Dmitry Pozharsky

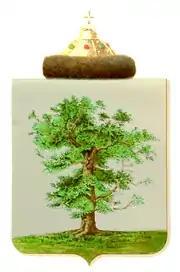
Pozharsky family coat of arms, as one of the Starodubsky princes stock, recreated in the 18th century

Finally, on 18 August 1612, the Volunteer Army encamped within five versts from Moscow, just in time when Hetman Chodkiewicz arrived with provisions to the relief of the Polish garrison barricaded within the Moscow Kremlin. The very next day, Pozharsky advanced to the Arbat Gate of the city and two days later he engaged with Chodkiewicz's contingent in a four-day battle. The outcome was in no small part due to decisive actions of Pozharsky's ally, Prince Dmitry Trubetskoy, who captured the provisions intended for the Poles quartered in the Kremlin. As a result, a famine broke out among the Poles and they had to surrender to Pozharsky and Trubetskoy in October, after being guaranteed safe passage and humane treatment. Nonetheless, most of the Poles were slaughtered upon exiting the Kremlin and few survived captivity.